Telmius

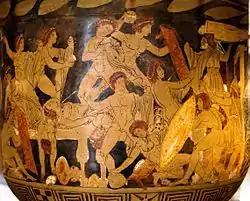
Slaughter of the suitors of Penelope by Odysseus and Telemachus, assisted by Eumaeus and Philoetius. Campanian red-figure bell-krater, ca. 330 BC, Louvre (CA 7124)

In Greek mythology, Telmius (Ancient Greek: Τέλμιος) was one of the suitors of Penelope who came from Dulichium along with other 56 wooers. He, with the other suitors, was slain by Odysseus with the aid of Eumaeus, Philoetius, and Telemachus.